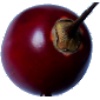
Label: Tamarillo 1